Answer in natural language. Where is block colour dresser with respect to sleek black flatscreen smart tv? Choose between the following options: right or left
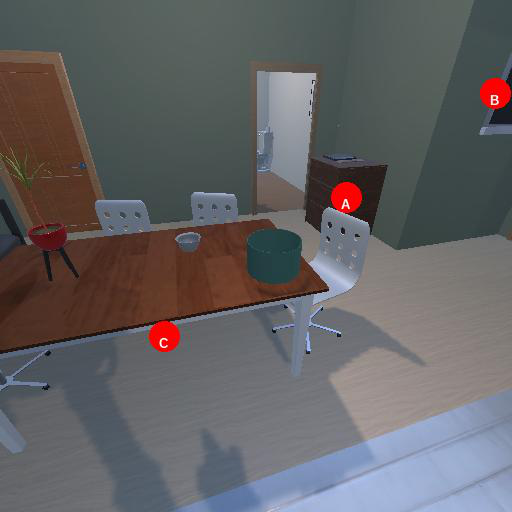
<answer>left</answer>